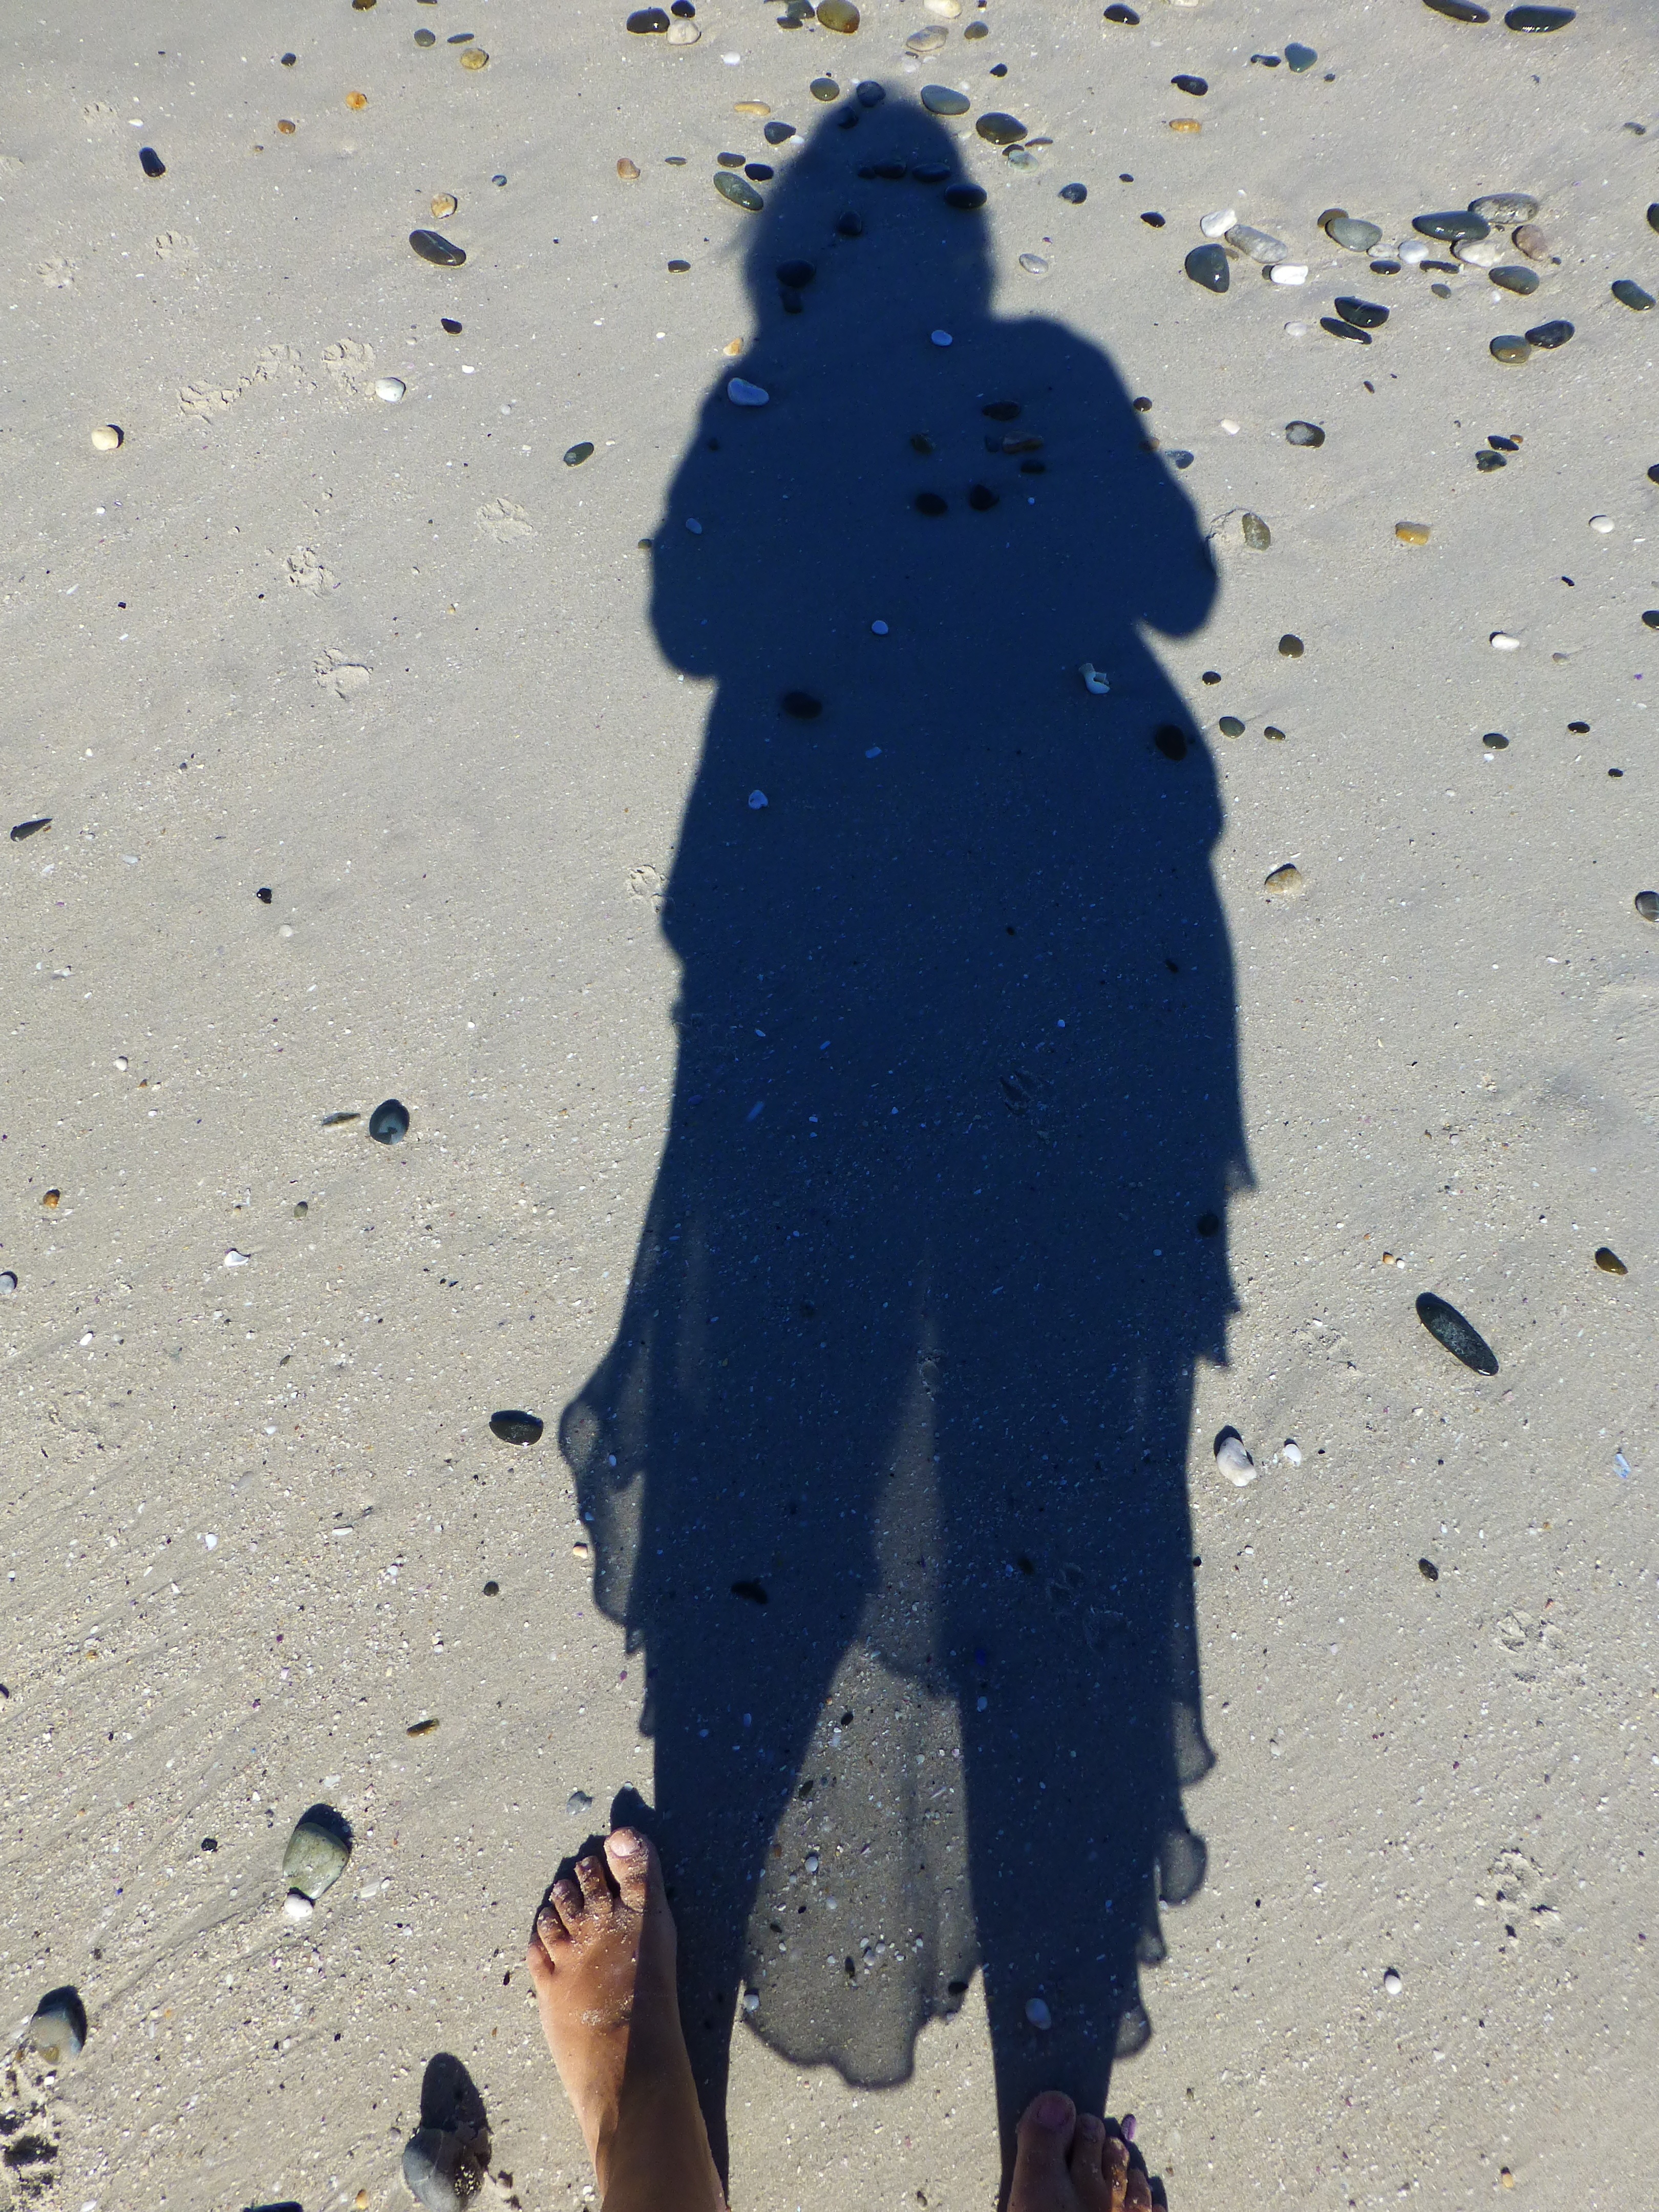
beach, sand, silhouette, snow, winter, woman, color, shadow, human, blue, art, shadow play, hispanic